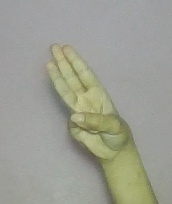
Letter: thaa